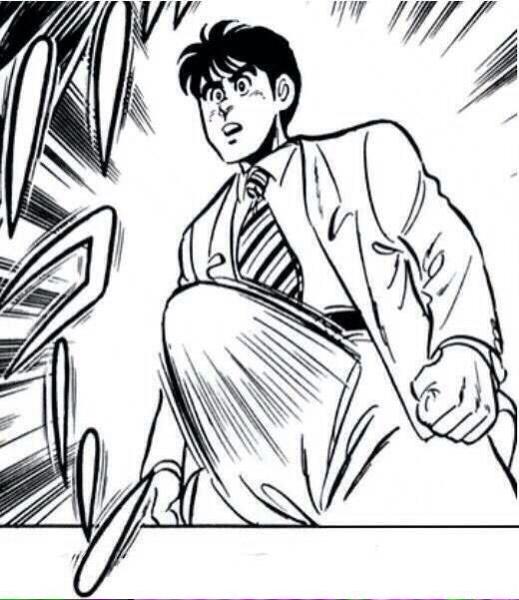
回答: ぼく、童ティー!